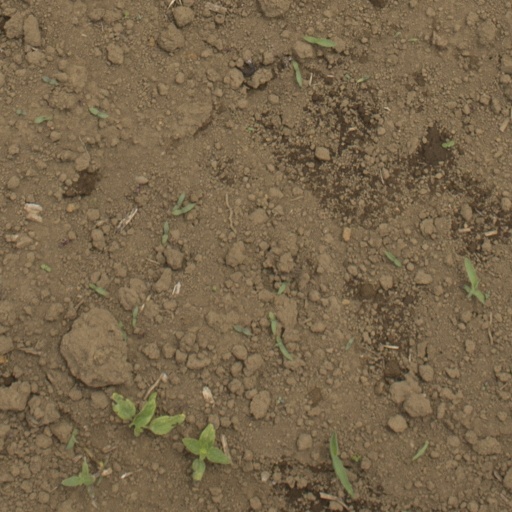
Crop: Jerusalem artichoke